General Host

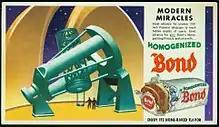
Print advertisement for Bond Bread, unknown year

The history of General Host is traced to June 1911, when the General Baking Co. was incorporated in New York as an amalgamation of 21 baking companies from 12 different states, through the merger of the Brunner, Collins and Ontario Baking Companies. The footprint of the new company consisted of no more than two facilities in each city in which it is present. From its inception, the company was publicly traded, beginning with a stock on the New York Stock Exchange, and bond offering. The newly formed company was led by William B. Ward, who had run the Ward Baking Company's factory in the Bronx. Upon formation, it controlled 20 percent of the American bread market. Immediately after formation, the company's first acquisition took place, that of Louisville-based Grocers' Baking Company and its subsidiary, Grocer's Biscuit Company. In 1912, Frank R. Shepherd and William H. Collins, former manager of Collins Baking Company, were the company's vice-president and president, respectively, while Lewis J. Kolb was the chairman of the company's board.